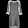
Label: Dress